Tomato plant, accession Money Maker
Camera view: vertical (180 deg); turntable rotation: 270 degrees
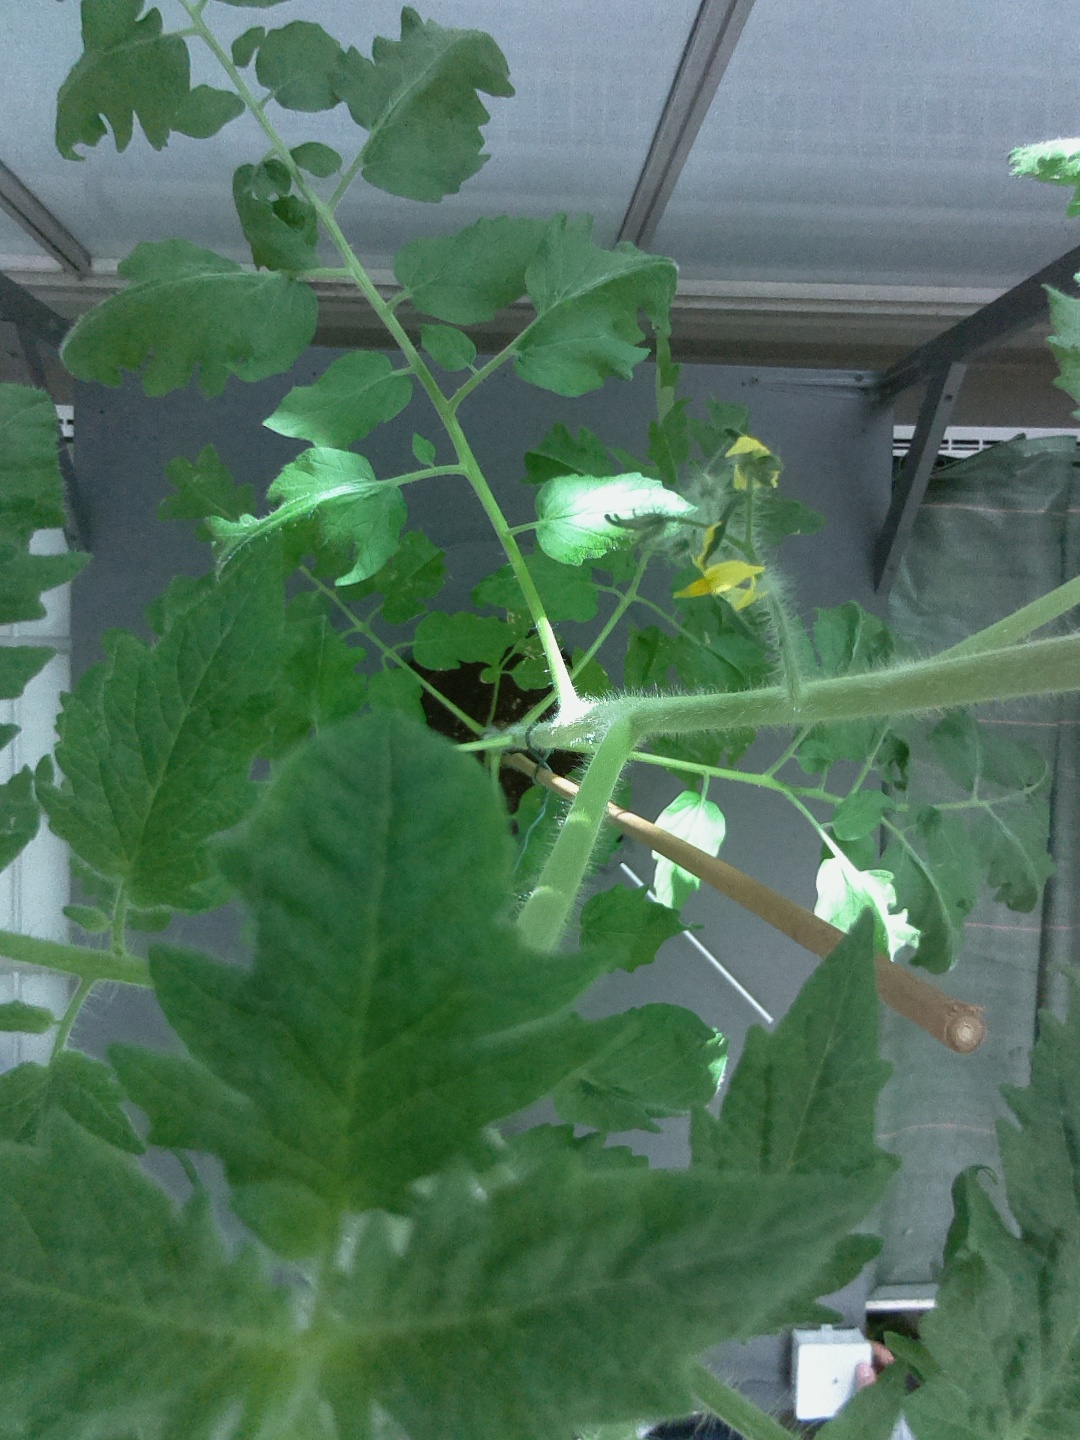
BBCH growth stage 61: 10%-20% of flowers open